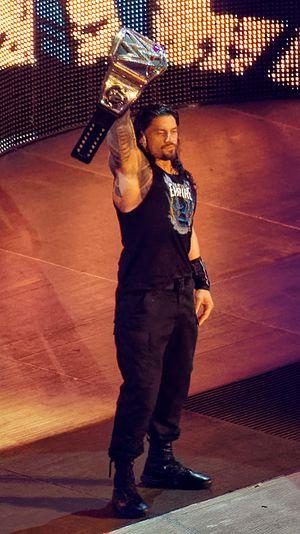
Leati Joseph « Joe » Anoa'i, plus connu sous le nom de ring de Roman Reigns, est un catcheur américain d'origine Samoane. Il travaille actuellement à la World Wrestling Entertainment, dans la division SmackDown.